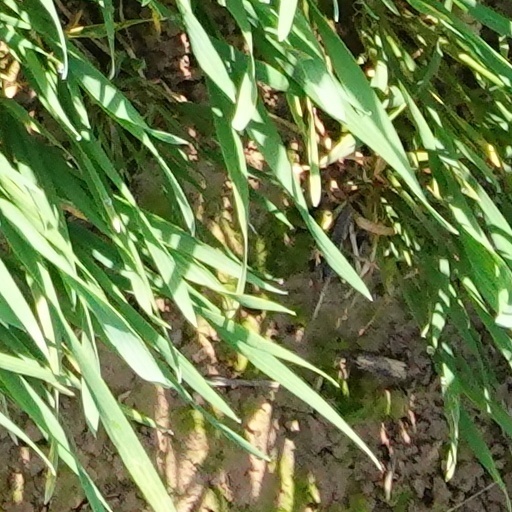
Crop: wheat